Cirrostratus cloud

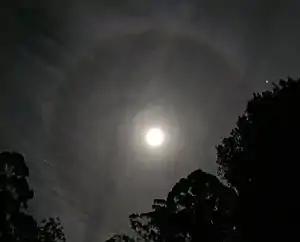
Cirrostratus at night causing a moon halo

Cirrostratus clouds sometimes signal the approach of a warm front if they form after cirrus and spread from one area across the sky, and thus may be signs that precipitation might follow within the next 12–24 hours, or as soon as 6–8 hours if the front moves fast. If the cirrostratus is broken fibratus, it can mean that the front is weak and that stratus rather than nimbostratus will be the precipitating cloud (meaning drizzle or snow grains instead of moderate rain or snow).